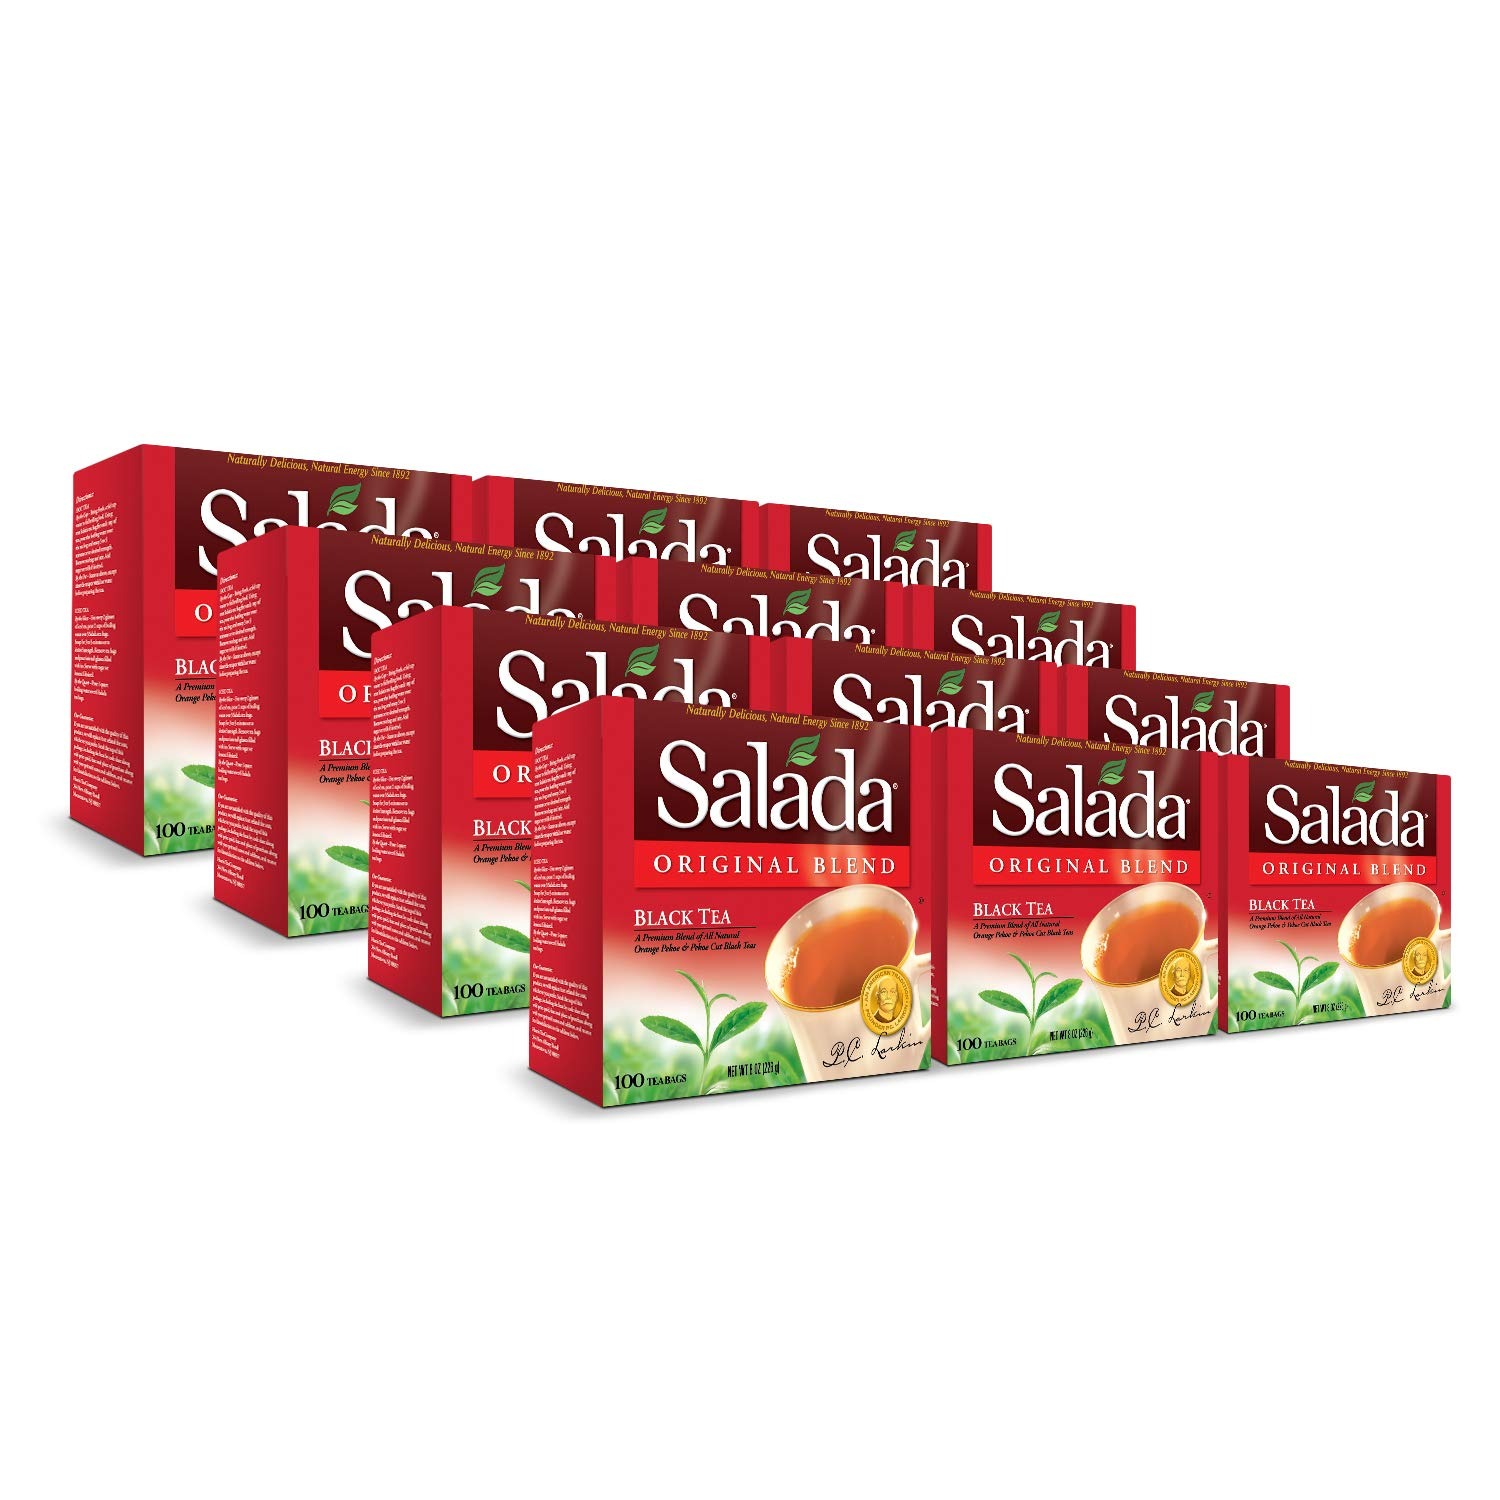
Item Name: Salada Black Tea Blended Bold Strong Black Tea with 100 Tea Bags Per Box (Pack of 12) Contains Caffeine Brew Hot Naturally Flavored Rich in Antioxidants Original Blend Tea
Bullet Point 1: SALADA BLACK TEA- A Premium Blend of All Natural Orange Pekoe & Pekoe Cut Black Teas. 100 teabags per box. An American tradition since 1892. After more than a century, Salada continues to satisfy America's taste for great tea. It's the same Salada tea you've always known, with a taste as fresh and natural as America itself. This black tea leaves blend is true to standard established by P.C. larkin, founder of the Salada Tea Company, back in 1892.
Bullet Point 2: SINGLE SERVE BLACK TEA BAGS- Each box has 100 individually wrapped tea bags. Steep the tea bag in hot water for 3-5 minutes for the perfect cup of strong Black Tea which delivers a strong, but smooth tea experience. It can be served hot or cold.
Bullet Point 3: BENEFITS OF DRINKING TEA- Our Black Tea makes an amazing cup of tea that promotes overall health and well-being. Black Tea contributes to total water intake, promoting hydration.
Bullet Point 4: ENJOY A CUP WITH ZERO GUILT- Our Black tea has zero calories. So every tea lover can enjoy a cup any time of the day without worry. Black tea has a refreshingly smooth and delicate flavor with hints of natural sweetness that are perfect for cold or hot brews.
Bullet Point 5: SCIENCE BASED TARGETS- We are dedicated in helping eliminate single-use plastic bottles and trust our commitment to Science Based Targets reducing greenhouse gases by 25% by 2030.
Value: 100.0
Unit: Count

Price: 59.99